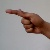
The image shows a hand gesture representing the letter 'G' in Indian Sign Language.